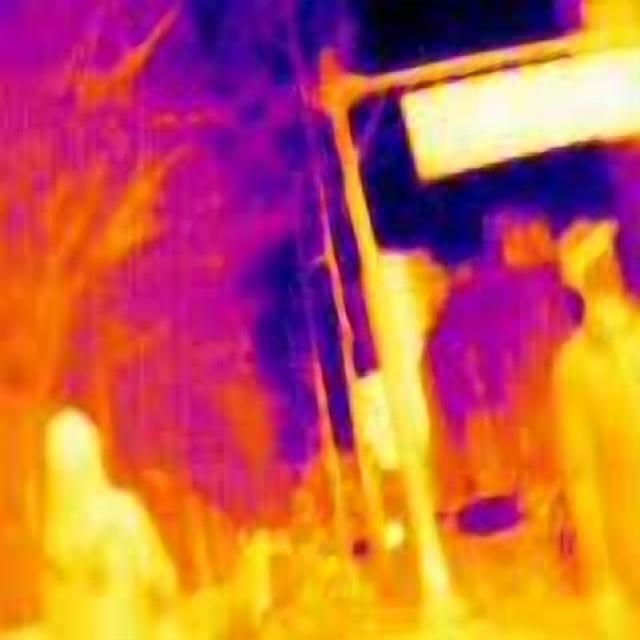
Detected objects:
label: person
label: person